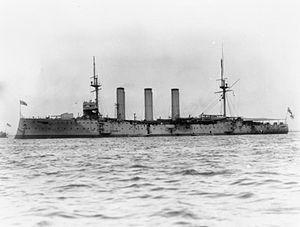
Les dix croiseurs cuirassés de classe Monmouth, furent des navires de guerre britanniques lancés au début du XXᵉ siècle. C'était une tentative d'augmenter le nombre de croiseurs mis en ligne par la Royal Navy, en produisant des modèles moins coûteux. Cependant, une dizaine d'années plus tard, les économies réalisées se révélèrent désastreuses à la bataille de Coronel, lors de la Première Guerre mondiale.